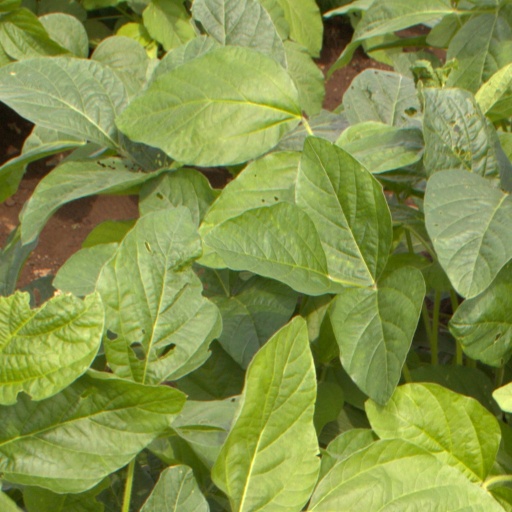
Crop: soybean